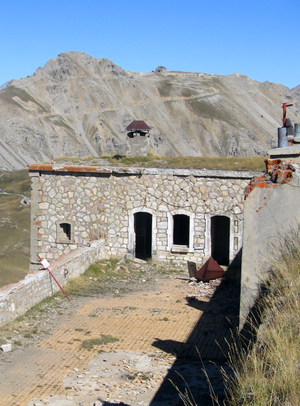
Le sommet des Anges est un sommet des Alpes françaises, situé à la jonction des trois communes de Montgenèvre, Cervières, et Val-des-Prés dans le département des Hautes-Alpes. Il culmine à 2 444 m d'altitude.